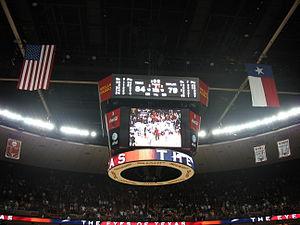
Le Frank C. Erwin, Jr. Special Events Center est une salle omnisports située sur le campus de l'Université du Texas, à Austin, au Texas. Il est parfois désigné sous le nom de The Superdrum, dû au son aspect de tambour de l'extérieur. Placé près du centre de Austin, le Frank Erwin Center est actuellement le lieu principal de la ville pour les concerts et les événements de grand public.